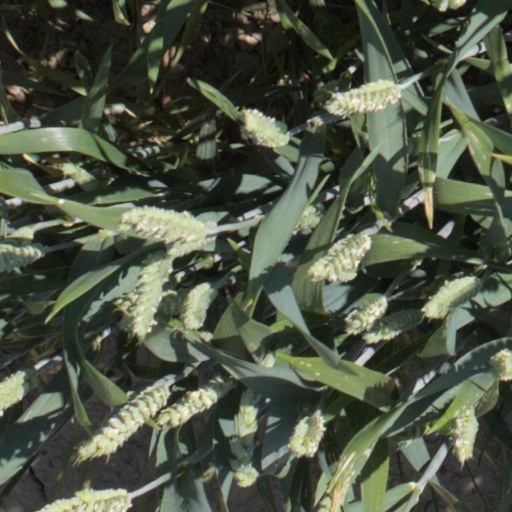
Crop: wheat